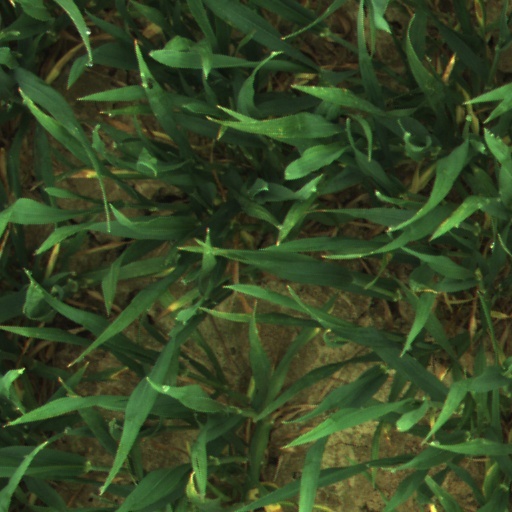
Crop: wheat